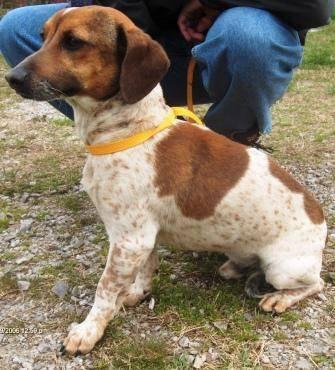
dog